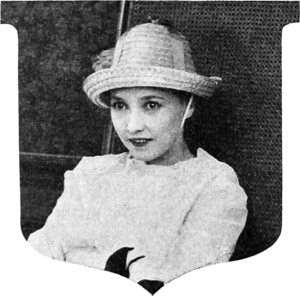
Polly Ann est un film américain réalisé par Charles Miller, sorti en 1917.